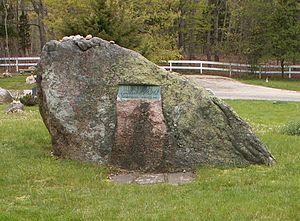
Jackson Pollock, né le 28 janvier 1912 à Cody, dans le Wyoming, et mort le 11 août 1956 à Springs, dans l'État de New York, est un peintre américain de l'expressionnisme abstrait, mondialement connu de son vivant.